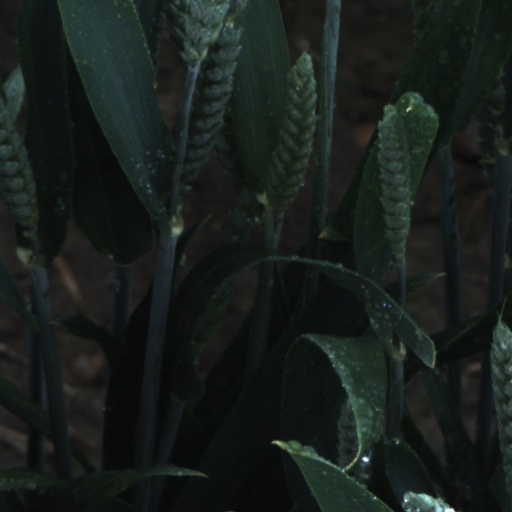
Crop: wheat